Wildlife of Tanzania

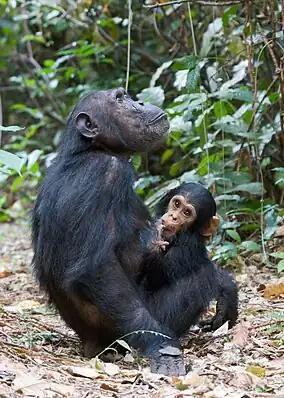
Chimpanzees at Gombe Stream National Park

Arusha National Park located entirely in Arusha Region is spread over an area of . It is within the riverine, lacustrine, and palustrine wetland ecosystem. It encompasses the montane forests and alpine deserts of Mount Meru, Africa's fifth highest mountain at . The park also has marshy areas, rolling grassy hills, and wooded savannah. The Ngurdoto Crater, the Momela Lakes, and one of the sources of the Pangani River are within the park.